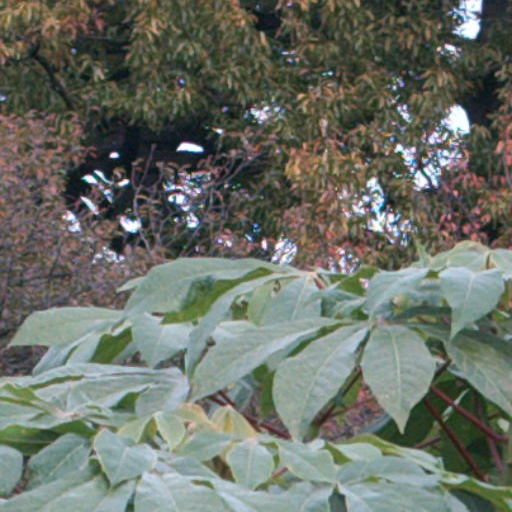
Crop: cassava